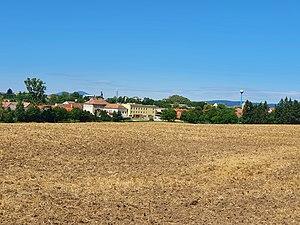
Nižná est un village de Slovaquie situé dans la région de Trnava.